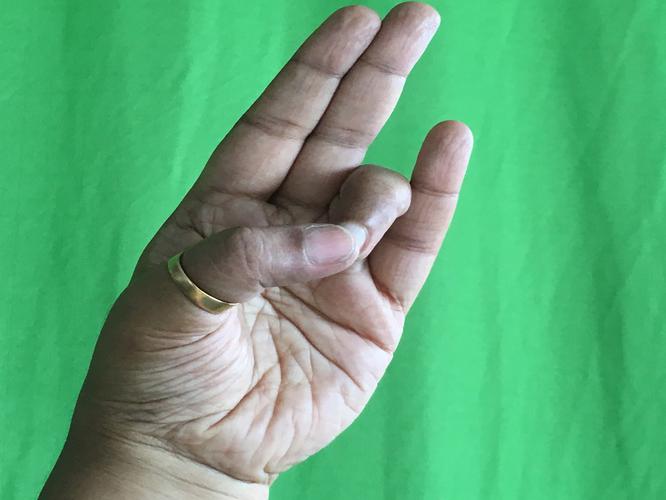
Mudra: Mayura
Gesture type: single_hand